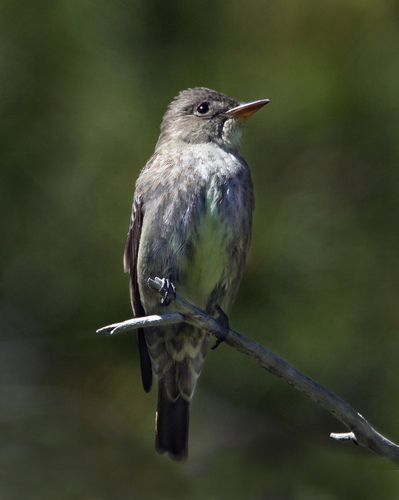
grey and white specked small bird, pale yellow abdomen, black eyes and feet, orange beak.
this bird has a dark gray crown, a light gray eyering, and a white belly.
this is a gray bird with a green belly with a brwon bill
this bird has grayish black wings and a green underbelly.
a medium to large sized gray and white bird, with a greenish yellow stomach, medium size beak, gray head, with a short black tail.
this is a gray bird with a light yellow belly and a long, flat, orange beak.
a small bird with a black bill, small black feet, and a touch of green on his bellythe bird is tan in color with pieces of yellow and has an orange bill.
a small grey bird, with a white abdomen, and a sharp bill.
this bird is mostly grey colored and has a white breast.
Species: Olive Sided Flycatcher